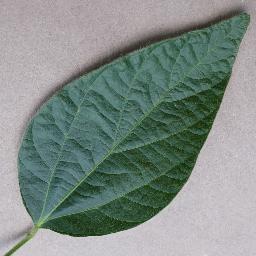
Label: Soybean___healthy